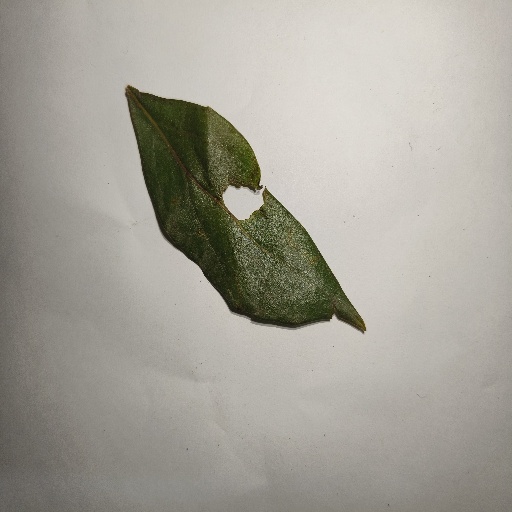
Species: Camphor
Leaf condition: Shot Hole